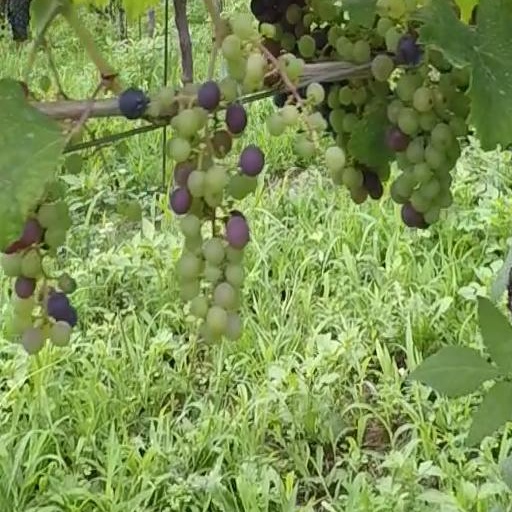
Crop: grape